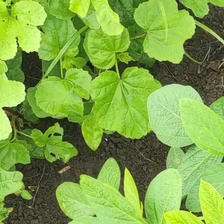
Weed species: Little_Mallow(Malva parviflora)